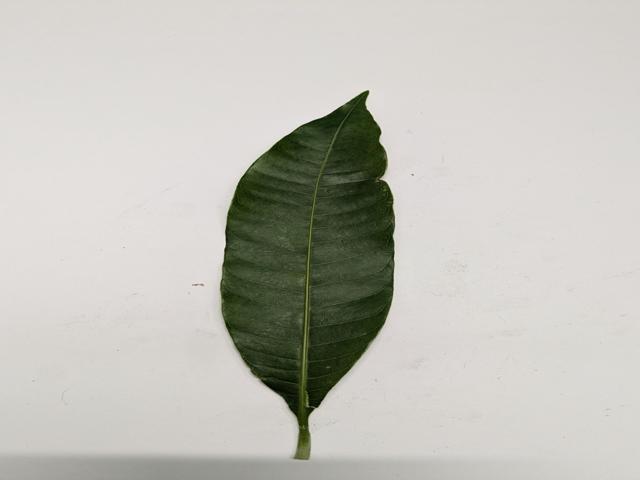
Mango leaf variety: Amrapali